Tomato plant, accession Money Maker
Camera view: horizontal (90 deg, fisheye); turntable rotation: 300 degrees
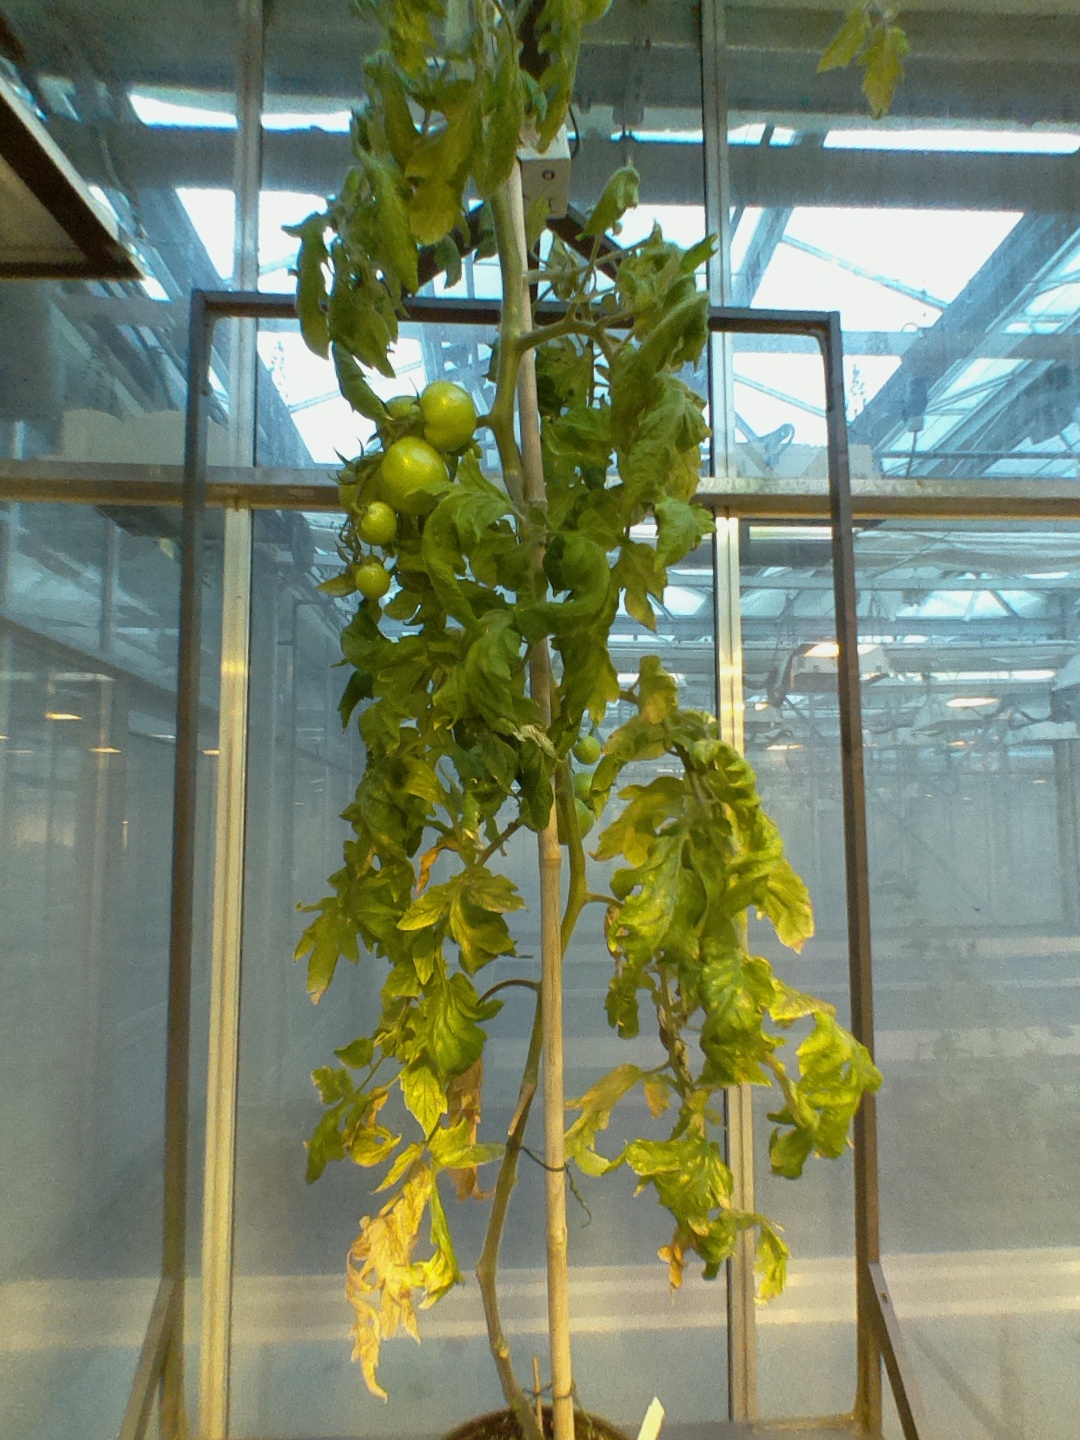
BBCH growth stage 78: 80% -90% of final fruit size